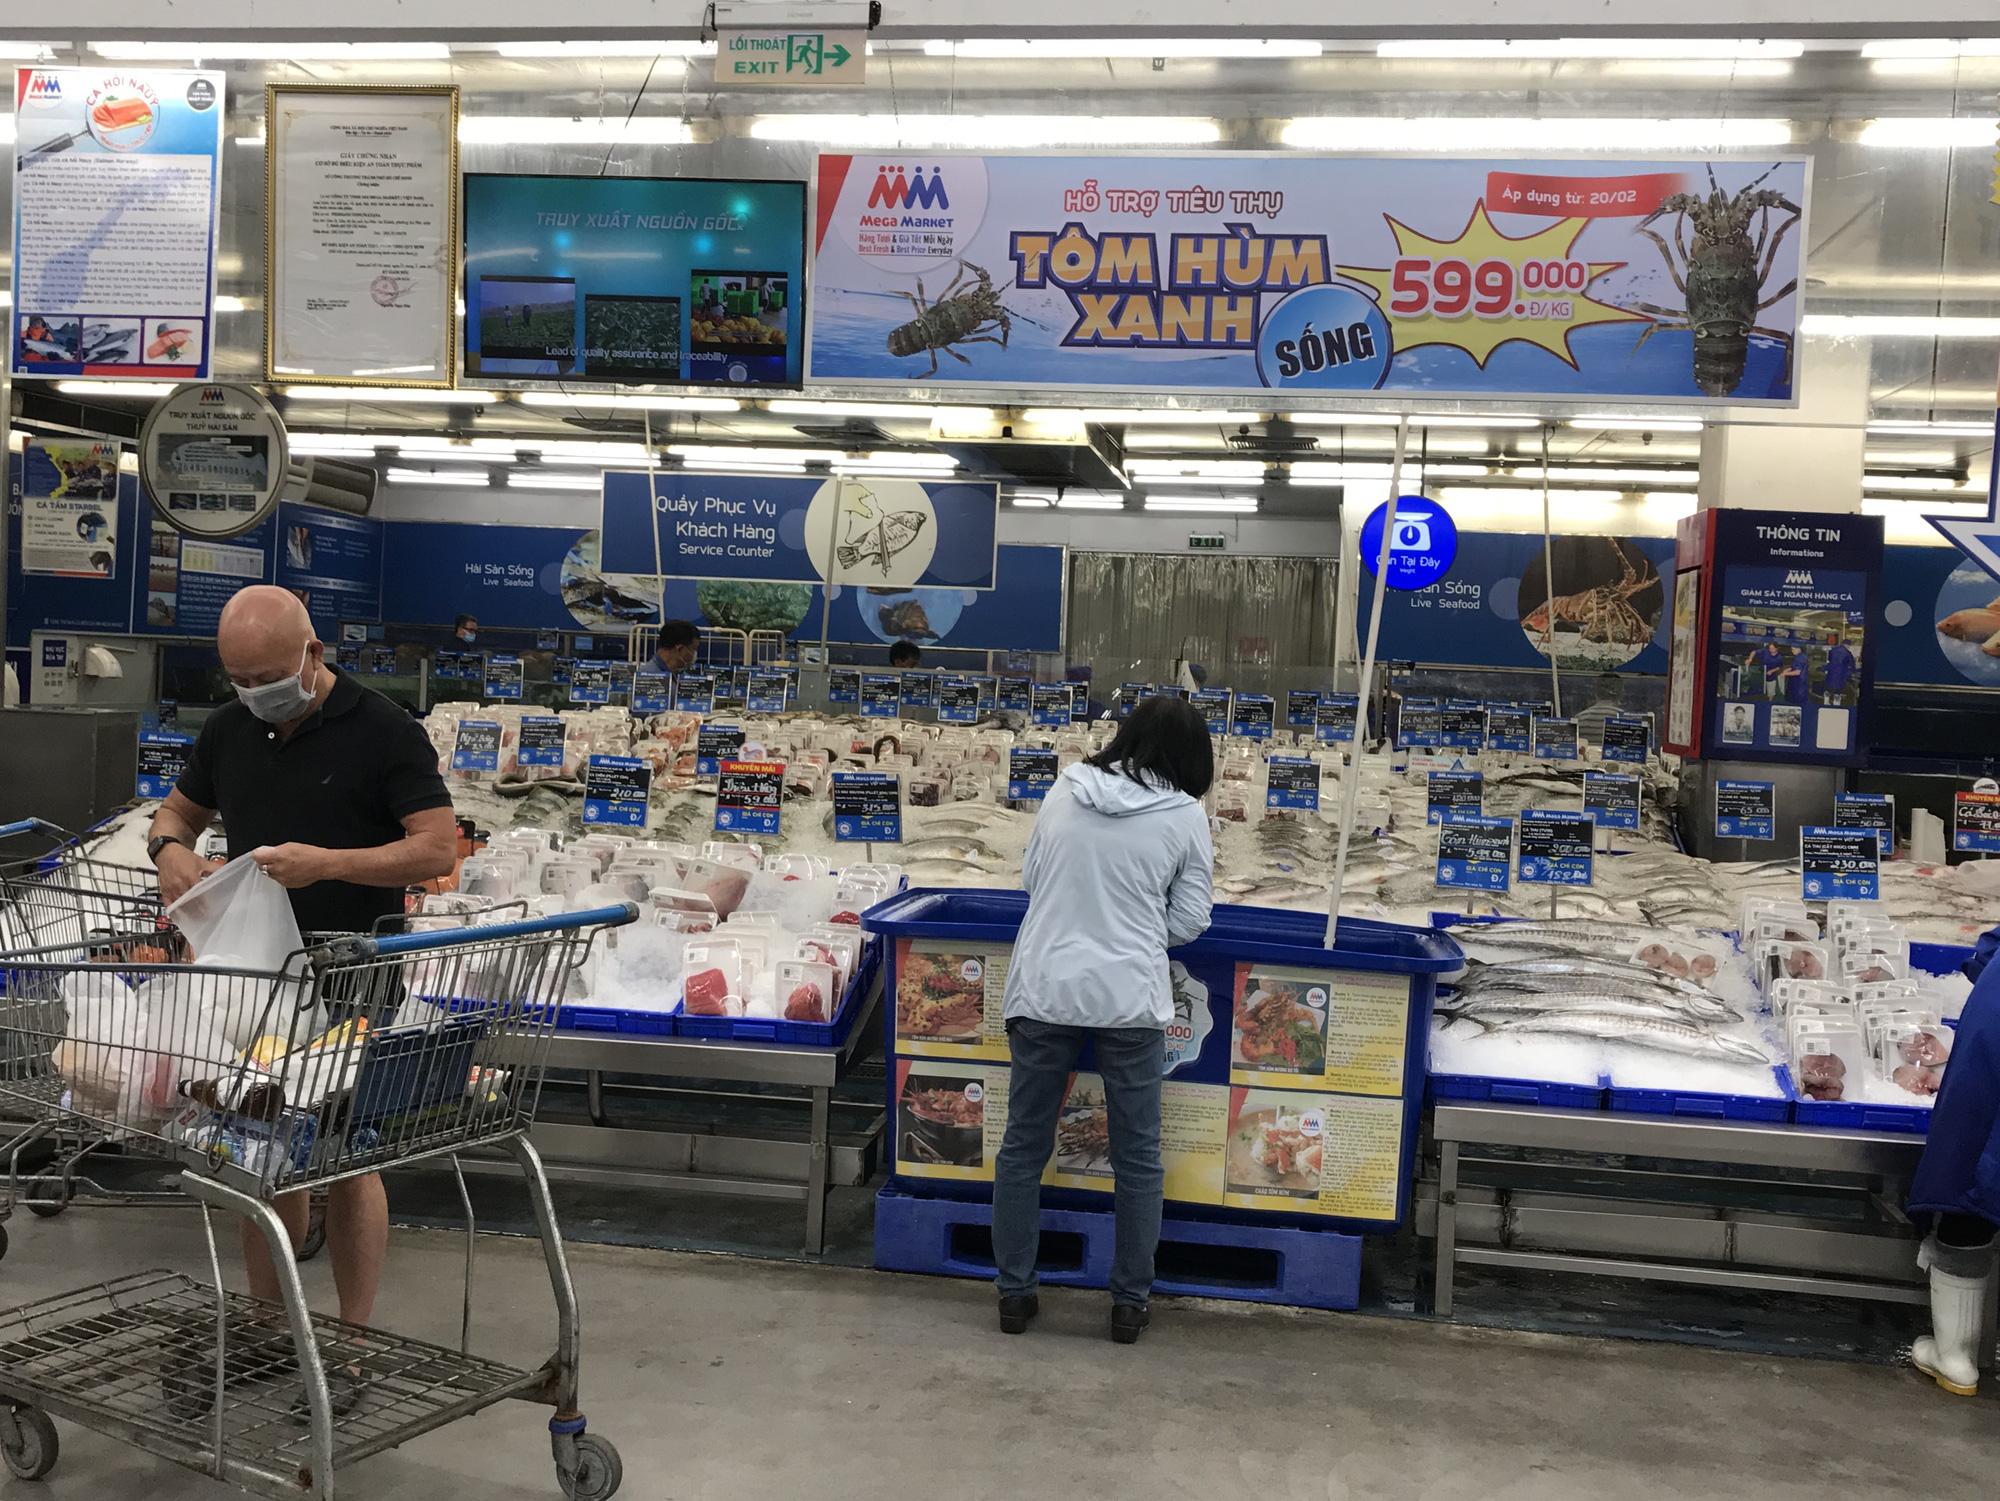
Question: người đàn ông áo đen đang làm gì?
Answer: ông ấy đang sắp xếp đồ đạc